2015 London Marathon

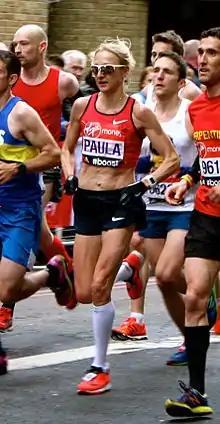
Paula Radcliffe during the marathon

On race day, conditions were overcast with light rain in places. The temperature was mildly cold, decent for running. An estimated 750,000 fans lined the streets of London to watch the race live.